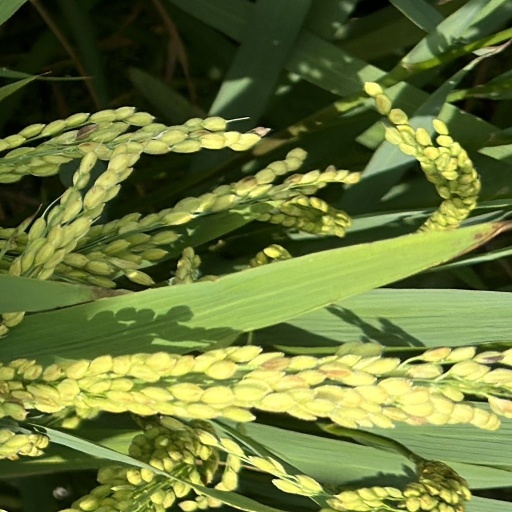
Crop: rice